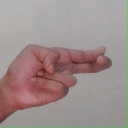
अक्षर: ह